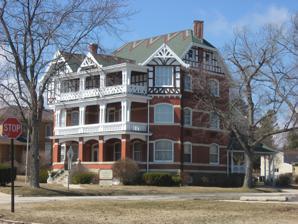
Building: Shiloh House (Zion, Illinois)
Country: United States of America
Year built: 1903
Historic house in Illinois, United States United States historic place Shiloh House U.S. National Register of Historic Places Show map of Illinois Show map of the United States Location 1300 Shiloh Blvd., Zion, Illinois Coordinates 42°27′02″N 87°49′38″W / 42.45056°N 87.82722°W / 42.45056; -87.82722 ( Shiloh House ) Area 0.8 acres (0.32 ha) Built 1902 ( 1902 ) -03 Architect Burkhardt, Paul Architectural style Queen Anne , Swiss Chalet NRHP reference No. 77000488 Added to NRHP May 12, 1977 Shiloh House is a historic house at 1300 Shiloh Boulevard in Zion , Illinois . John Alexander Dowie , the founder of Zion, built the house in 1902–03; he lived there until his death in 1907. Architect Paul Burkhardt of Chicago , who worked on many of Zion's early buildings, designed the home. Burkhardt's design incorporated the Queen Anne and Swiss chalet styles. After Dowie's death, the house passed through several owners, including the Great Lakes Bible Institute; the school used the house for twelve years before moving to Missouri in 1945. The Zion Historical Society bought the house and renovated it for a new headquarters in 1967. The house was added to the National Register of Historic Places on May 12, 1977. References